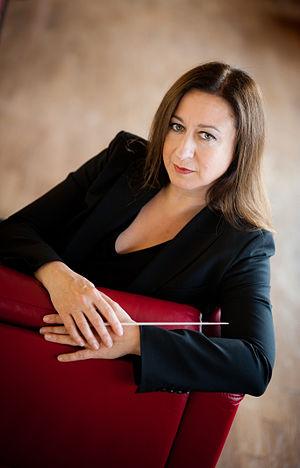
20 janvier : Gloria de Francis Poulenc est créé à Boston.
Simone Margaret Young est une pianiste et chef d'orchestre australienne. Elle est née à Sydney, d'ascendance irlandaise du côté de son père et d'ascendance croate du côté de sa mère. Elle a étudié la composition, le piano et la direction d'orchestre au Conservatoire de Musique de Sydney.